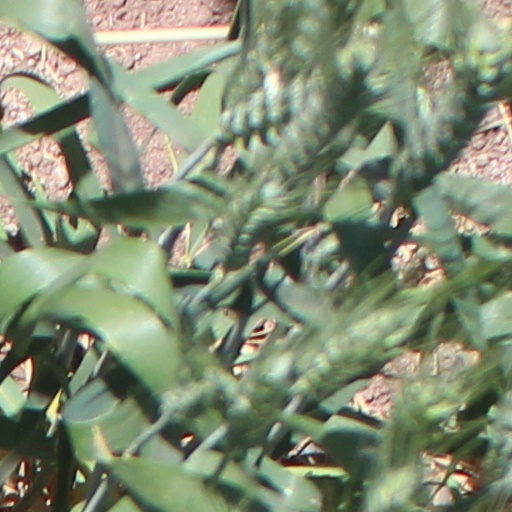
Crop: wheat